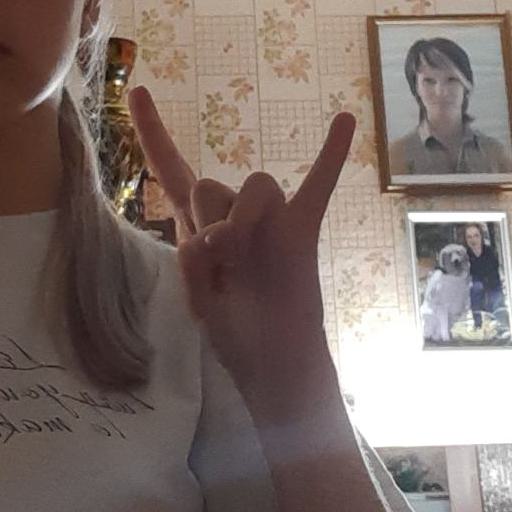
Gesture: rock